Conservation and restoration of ancient Greek pottery

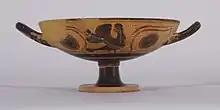
Greek black-figure kylix with Sirens; side B, shown here, displays several small holes around the handles were used for repairs in antiquity. (Walters Art Museum)

Restoration methods used during the 18th through early 20th century generally attempted to restore vessels to a near-pristine state and hide any evidence of past damage. Archaeological discoveries and a surge in the popularity of ancient Greek art in the 18th and 19th centuries created a high demand for objects and artifacts. The customary restoration method started with reassembling vessel fragments. Missing fragments were replaced with new glazed and fired pieces of pottery and gaps were filled in with plaster. The surface was then painted, sometimes extensively. Materials used included shellac, protein glues, oil paints, gypsum, plaster of Paris, barium sulfate, calcite, clay, kaolin, and water glass (calcium silicate). In some cases, decorative imagery was censored and painted over, in order to appeal to the tastes of contemporary society and potential collectors.